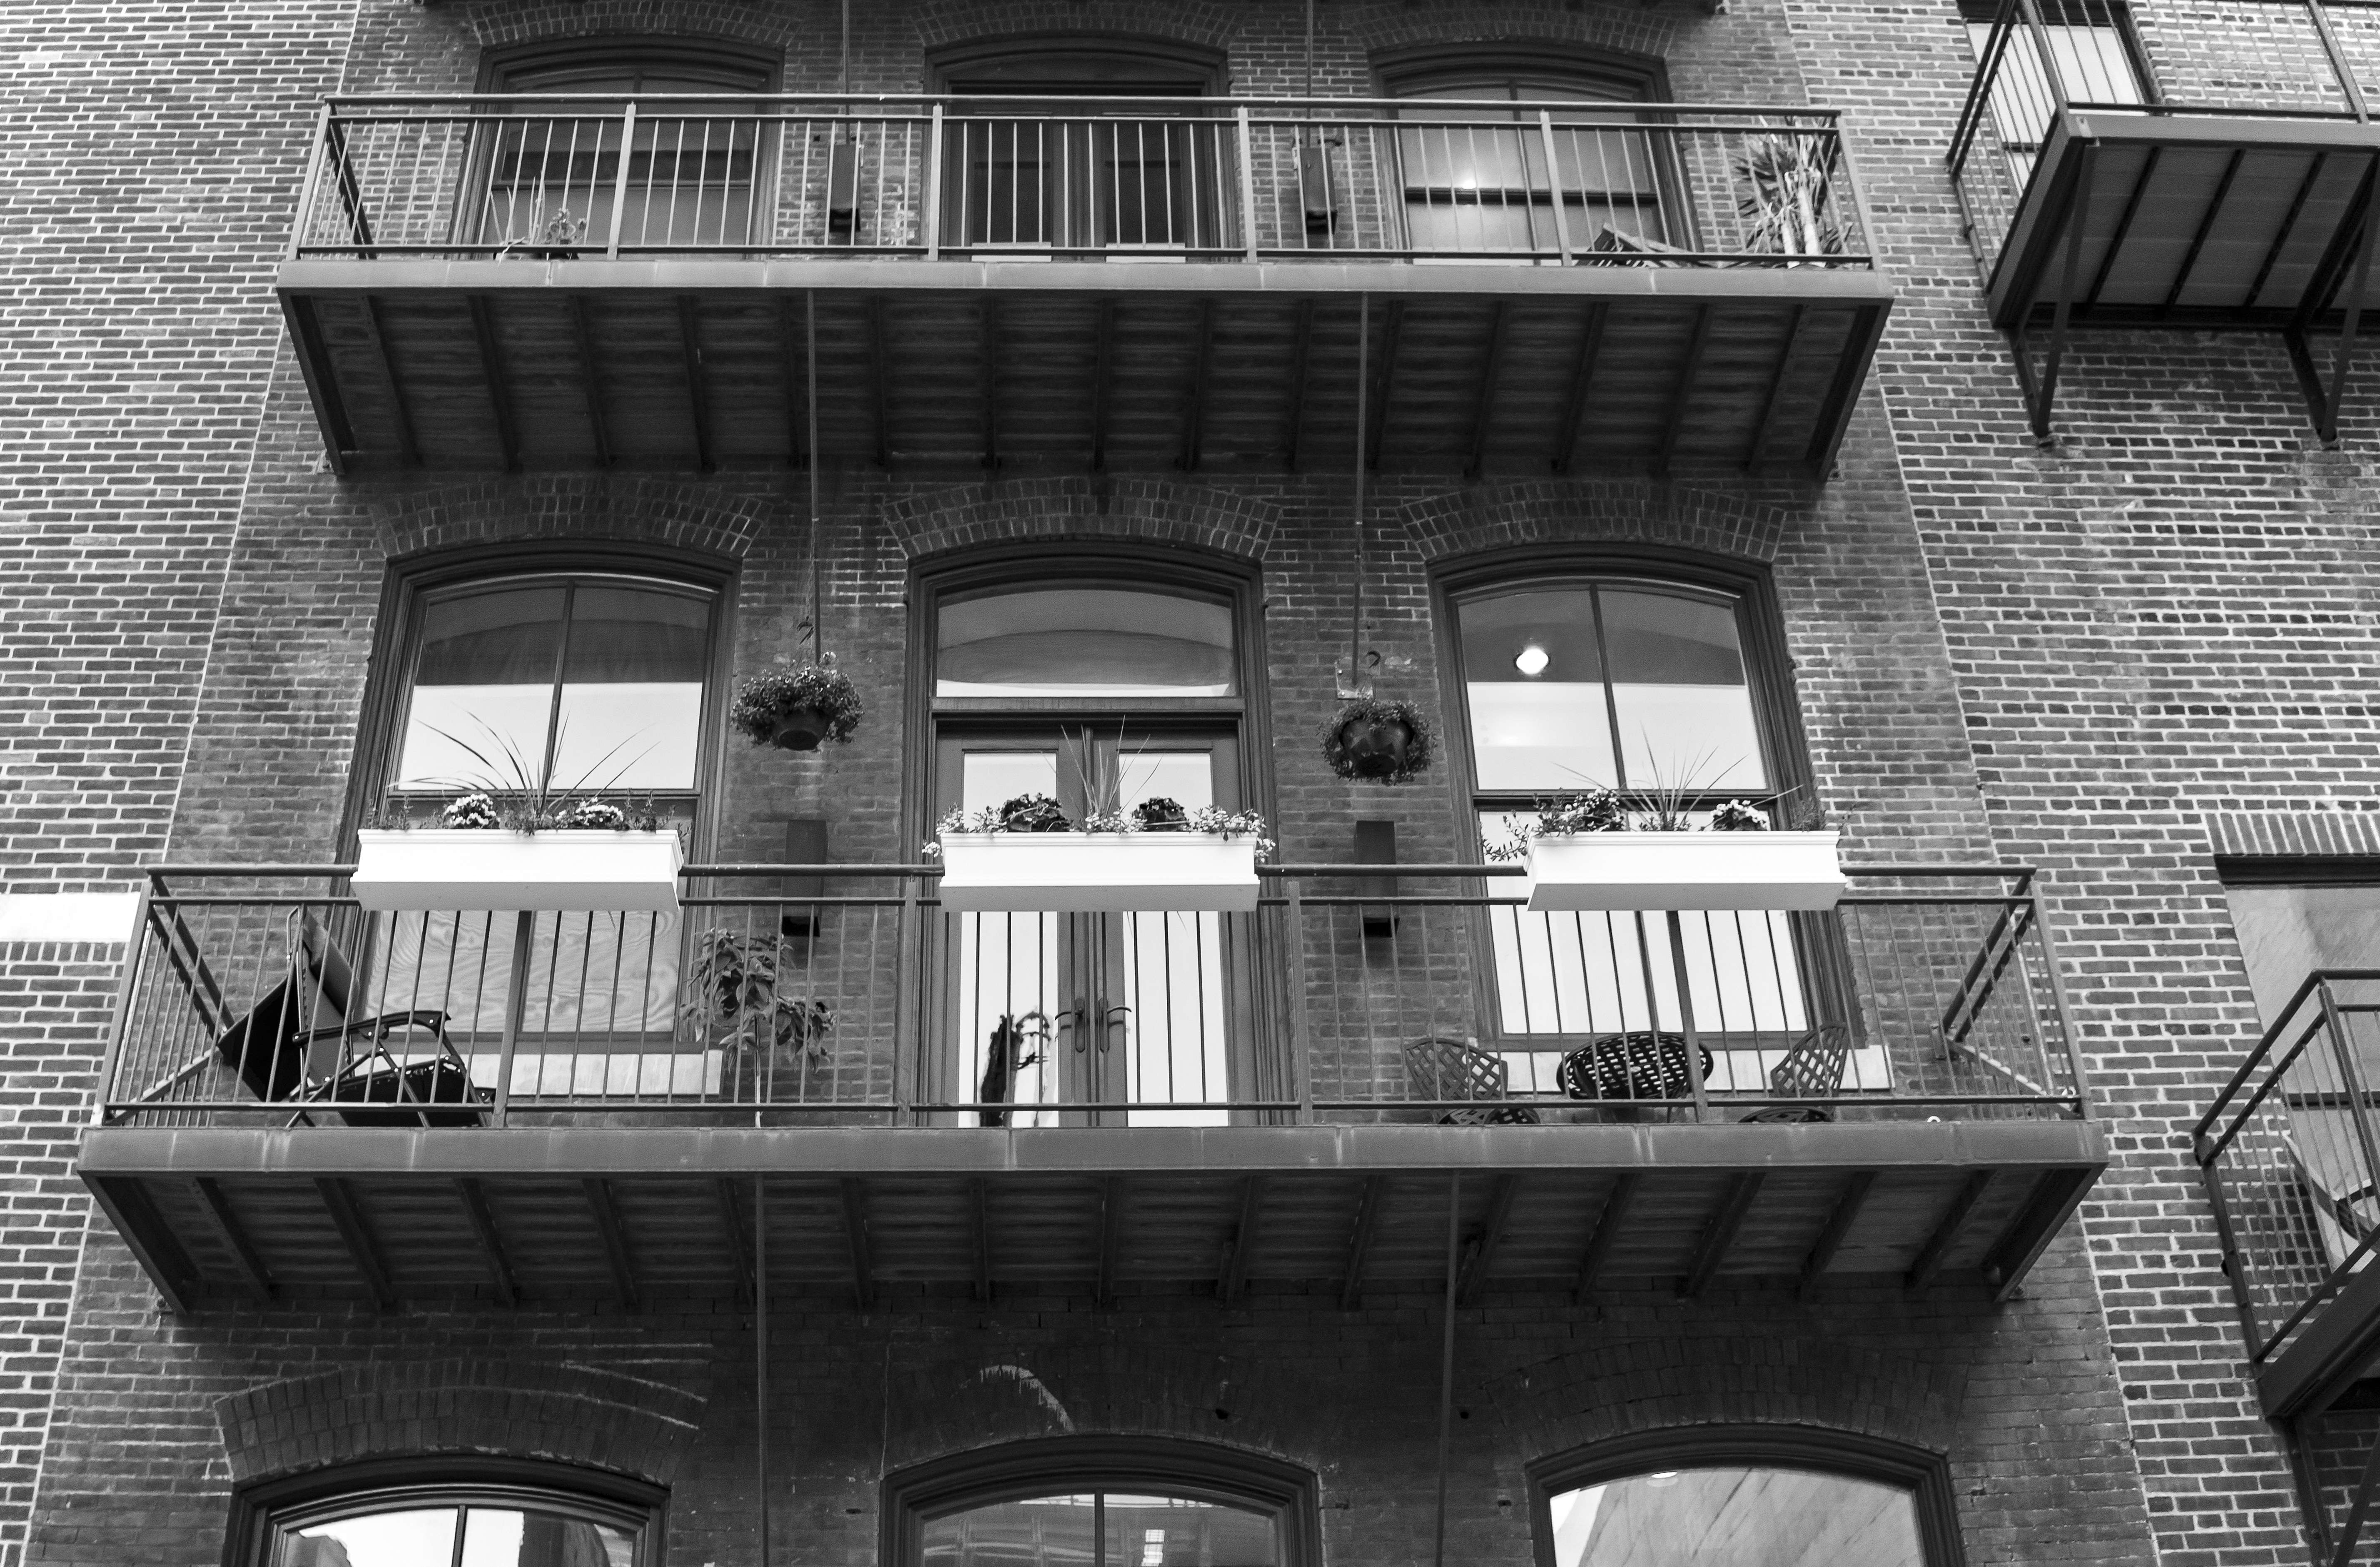
black and white, architecture, white, street, mansion, house, window, city, urban, downtown, balcony, arch, facade, black, monochrome, history, image, shape, philadelphia, urban area, philly, monochrome photography